Taiwanese whisky

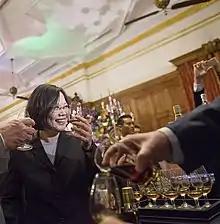
Tsai Ing-wen drinking Taiwanese whisky at a National Day drinks reception, 2016

Taiwanese whisky is whisky made in Taiwan. The most prominent Taiwanese whisky producer is the Kavalan Distillery. In 2015 the Kavalan Solist Vinho Barrique was named the best single malt whisky in the world at the World Whiskies Awards. A significant whisky market, Taiwan is the third largest consumer of single malts in the world.